Water resources of China

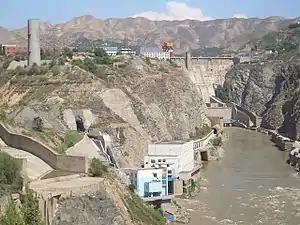
Industrial and domestic development along the Yellow River at Liujiaxia Dam

China’s per capita water usage is just over a quarter of the global average, which has been described as water poverty. China’s population is roughly 18% of the global total but only has 6% of the world's water resources available.